Episodic-like memory

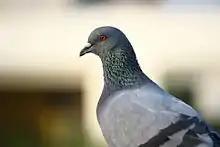
Pigeons have been shown to think back on past experience to generate positive future outcomes.

The pigeon has also been shown to exhibit qualities similar to episodic-like memory. Pigeons respond to a stimulus shown before the presentation of food by thereafter pecking future examples of the stimulus. In the event that a stimulus is presented without food, pigeons will choose not to peck at future presentations of the stimulus. A study at the University of Kentucky aimed to determine whether pigeons could recall their previous actions with regard to certain hues presented either with or without food. The first phase of the experiment involved training the pigeons to peck in response to one stimulus (vertical lines) and refrain from pecking for at least four seconds in response to another stimulus (horizontal lines). The presented stimuli were then followed by both a red and green key. Pecking the green key following a pecking stimulus (vertical lines) resulted in a food reward, as did pecking the red stimulus following a non-pecking stimulus (horizontal lines). This allowed the experimenters to effectively pose questions to the pigeons on their past actions. The pigeons were required to recall what the previous stimulus had been and how they had reacted in order to formulate a correct response and receive a reward.